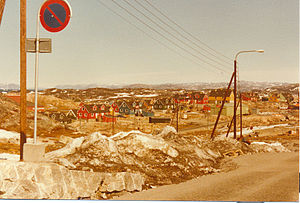
Ilulissat / Seværdigheder
Ilulisaat anno 1980
Ilulissat, er Grønlands tredjestørste by. Ilulissat ligger i Vestgrønland på østkysten af Diskobugten, ca. 2 km nord for mundingen af Ilulissat Isfjord. Byen er hovedby i Ilulissat Præstegæld og ligger i Avannaata Kommune. Ilulissat var hovedby i den tidligere Ilulissat Kommune der havde 5005 indbyggere, heraf 4533 i selve byen. De fleste af indbyggerne i byen er beskæftiget i fiskeindustrien og med fiskeri. Om sommeren fiskes der fra småbåde og joller ved Isfjeldsbanken. Om vinteren foregår fiskeriet længere inde i fjorden, hvor der fiskes fra isen. Al transport frem og tilbage om vinteren foregår på hundeslæde eller snescooter.